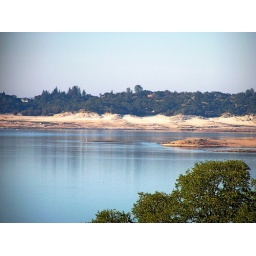
Folsom lake near bridge construction.